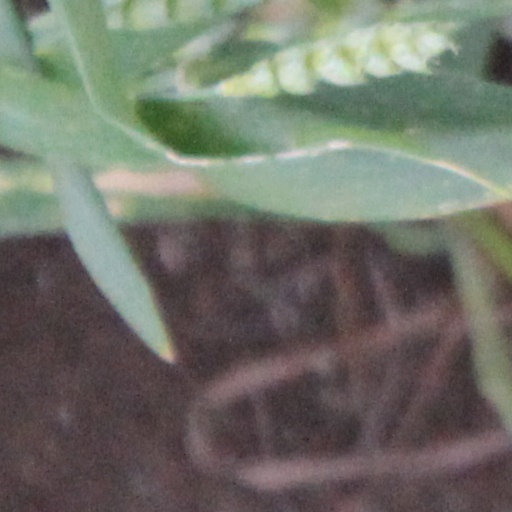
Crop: wheat